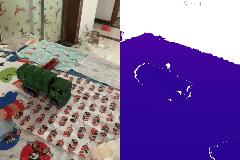
Label: truck